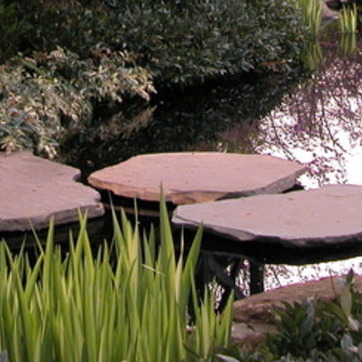
Material: stone